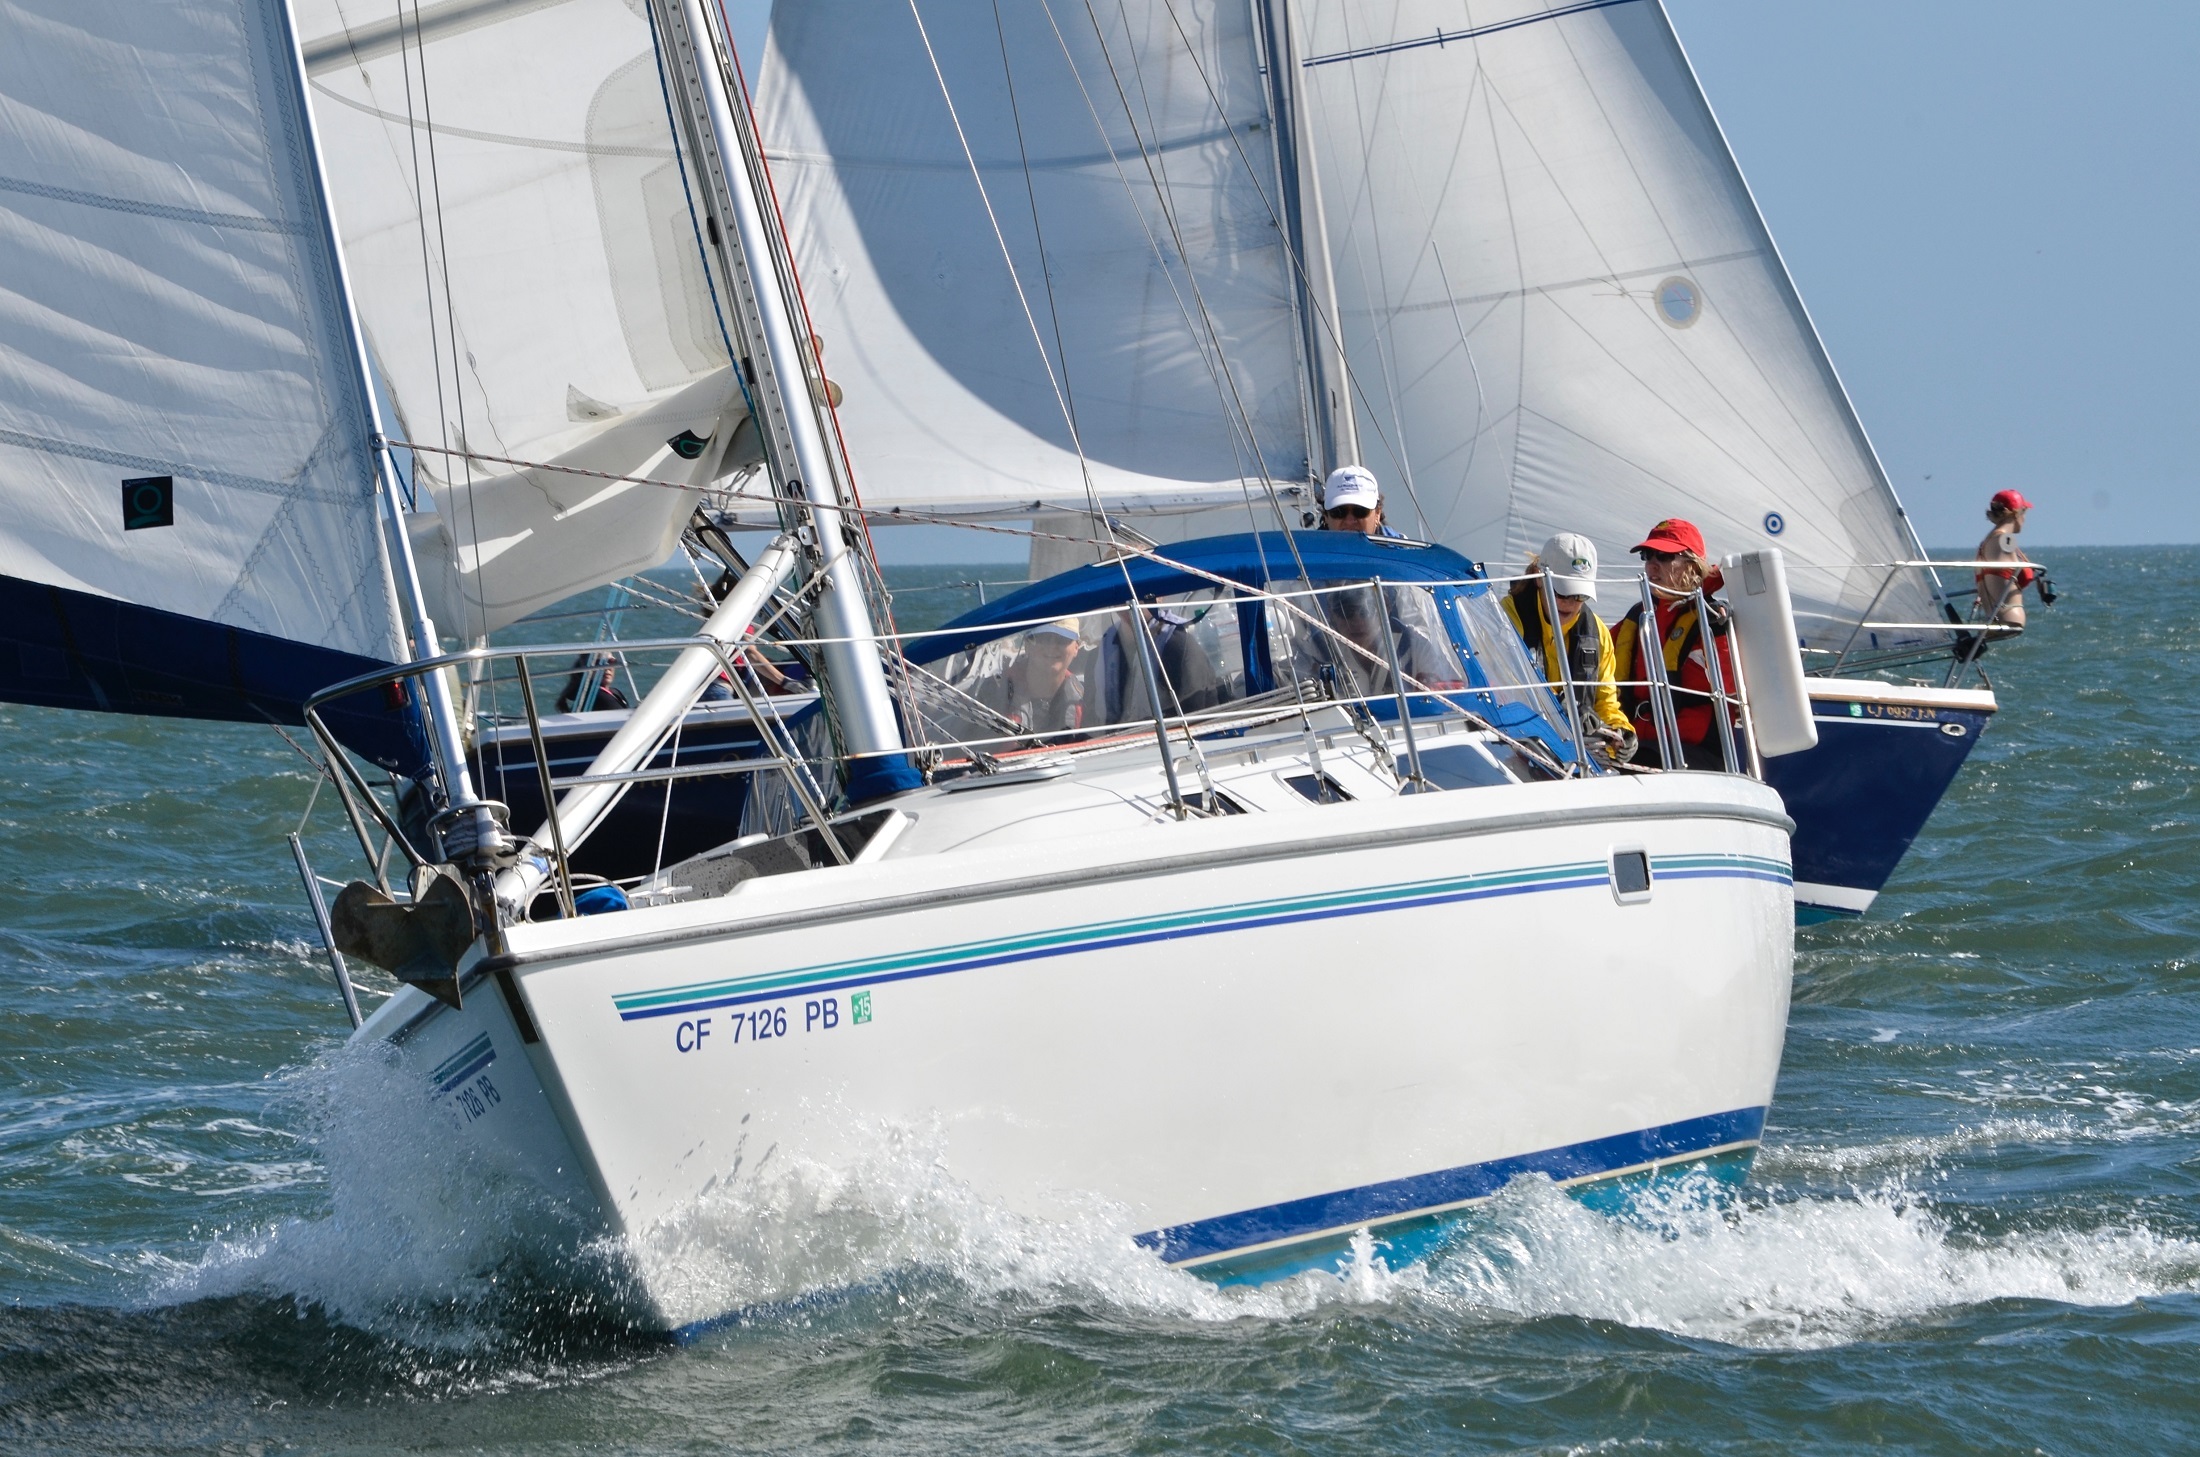
sea, water, ocean, sport, boat, wave, wind, ship, recreation, vessel, vehicle, mast, sailing, yacht, speed, sailboat, team, nautical, sports, boating, sail, hull, maritime, watercraft, yachting, spinnaker, sailing ship, passenger ship, dinghy, jib, yacht racing, skiff, windsports, dinghy sailing, keelboat, sailboat racing